Sergei Obivalin

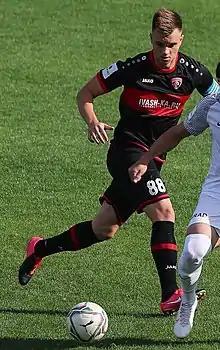
Obivalin with Tekstilshchik Ivanovo in 2021

Sergei Sergeyevich Obivalin (born 20 March 1995) is a Russian football player.